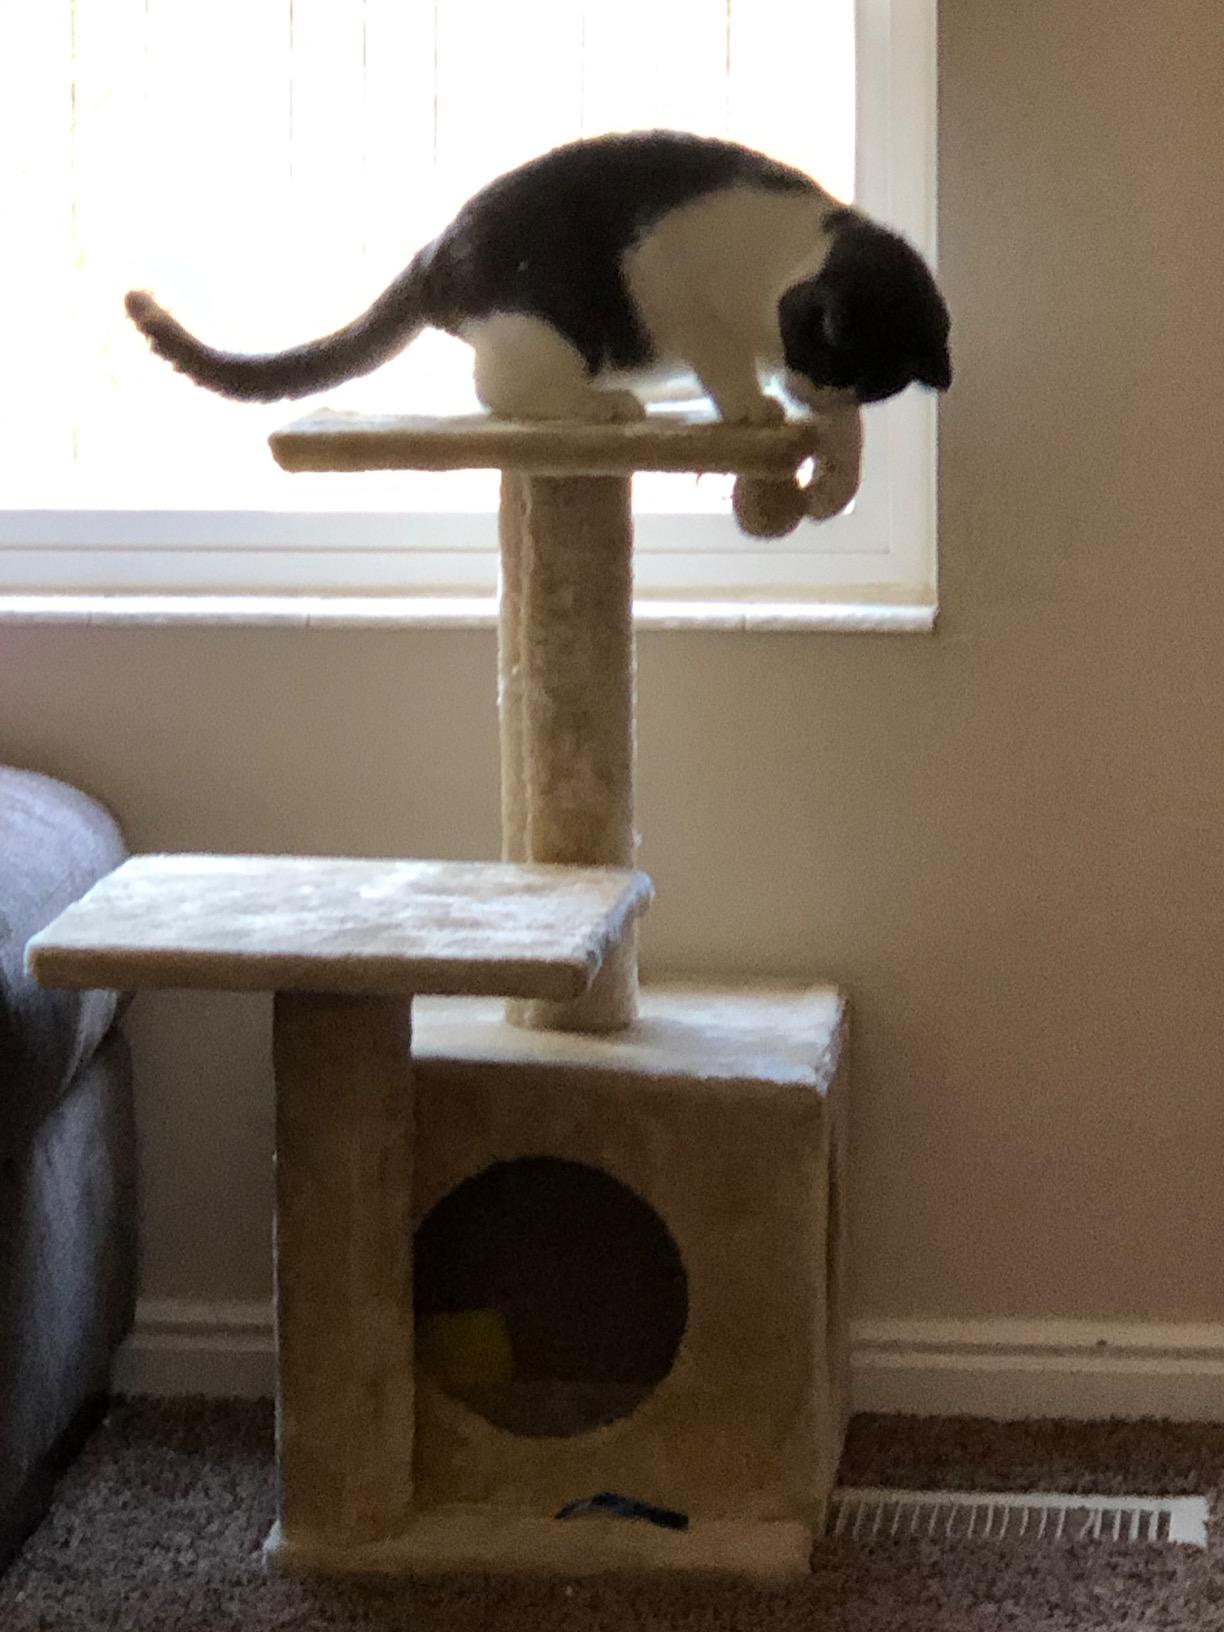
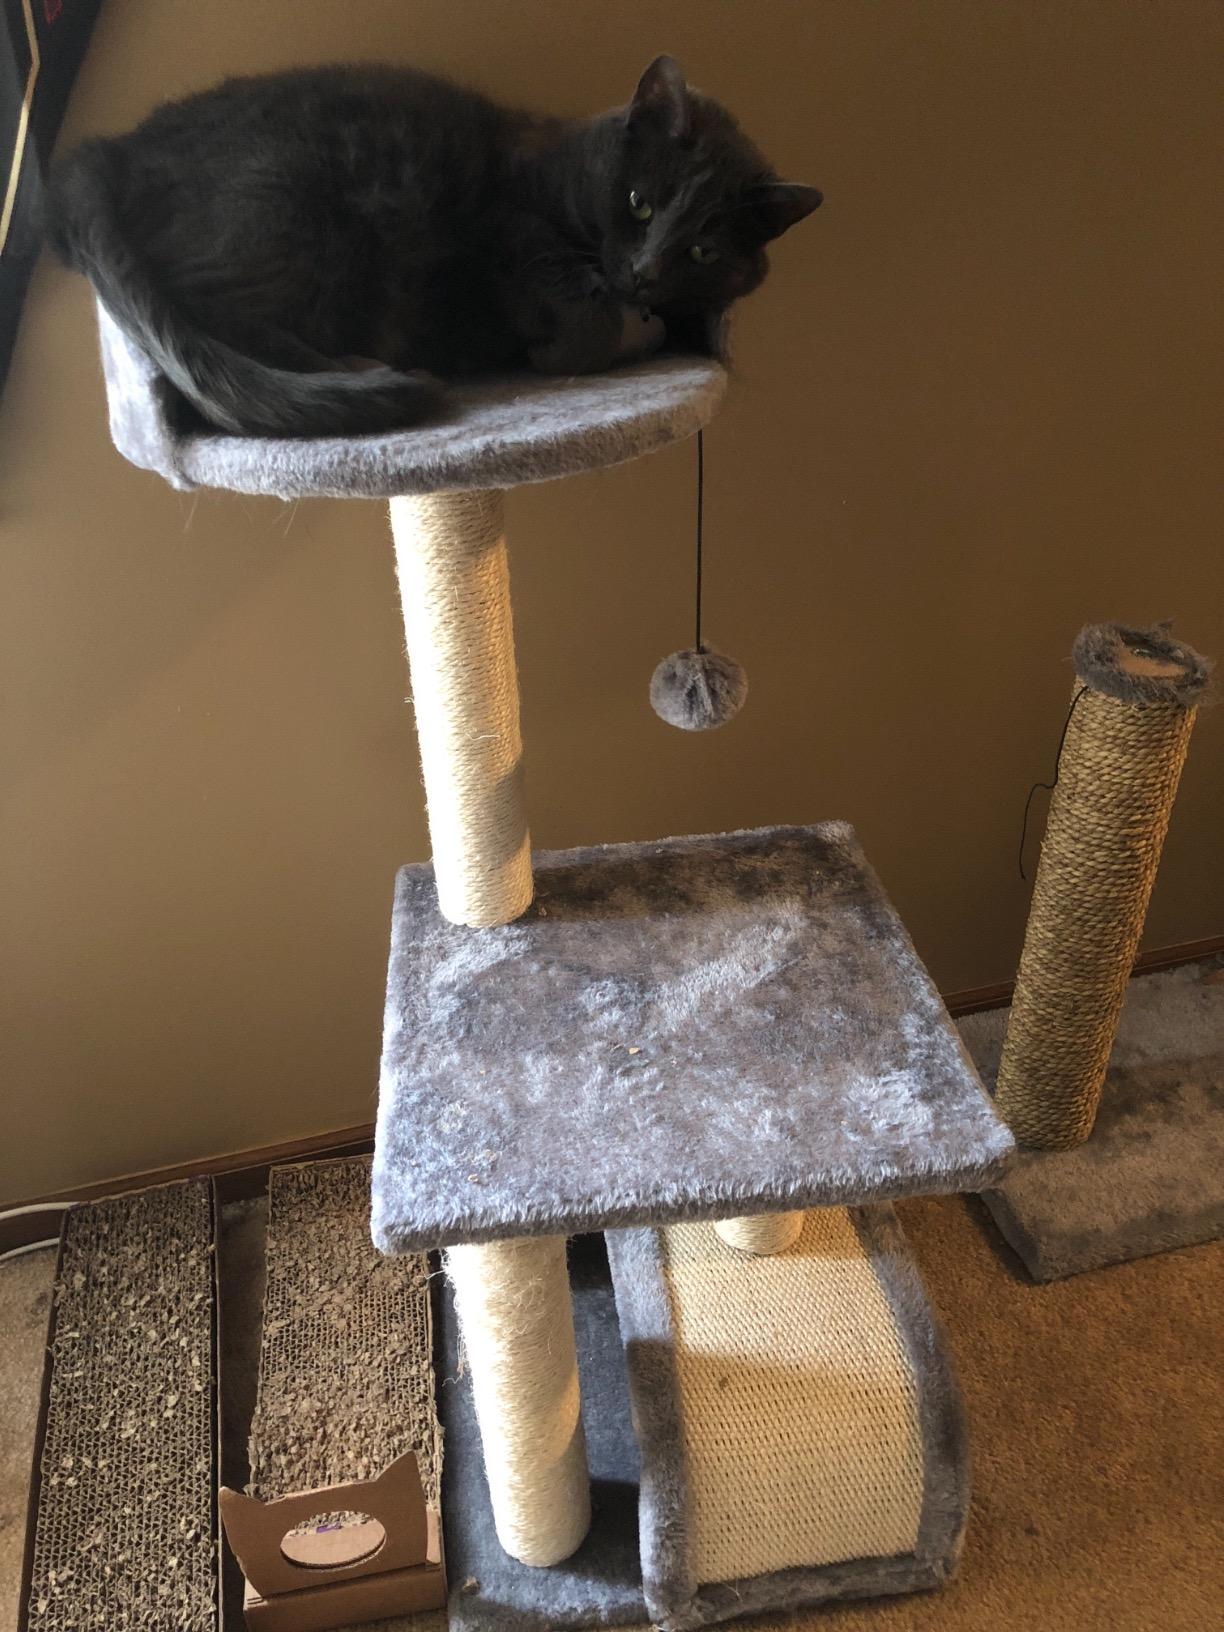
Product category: items_cat tree
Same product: no